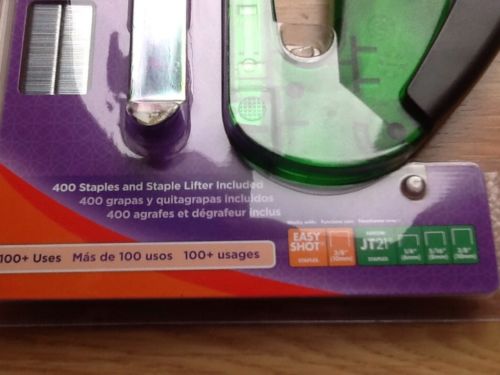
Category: stapler